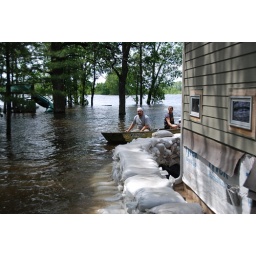
Travis and Uncle Justin in the boat checking out the sand wall